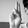
ASL letter: U